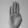
ASL letter: B